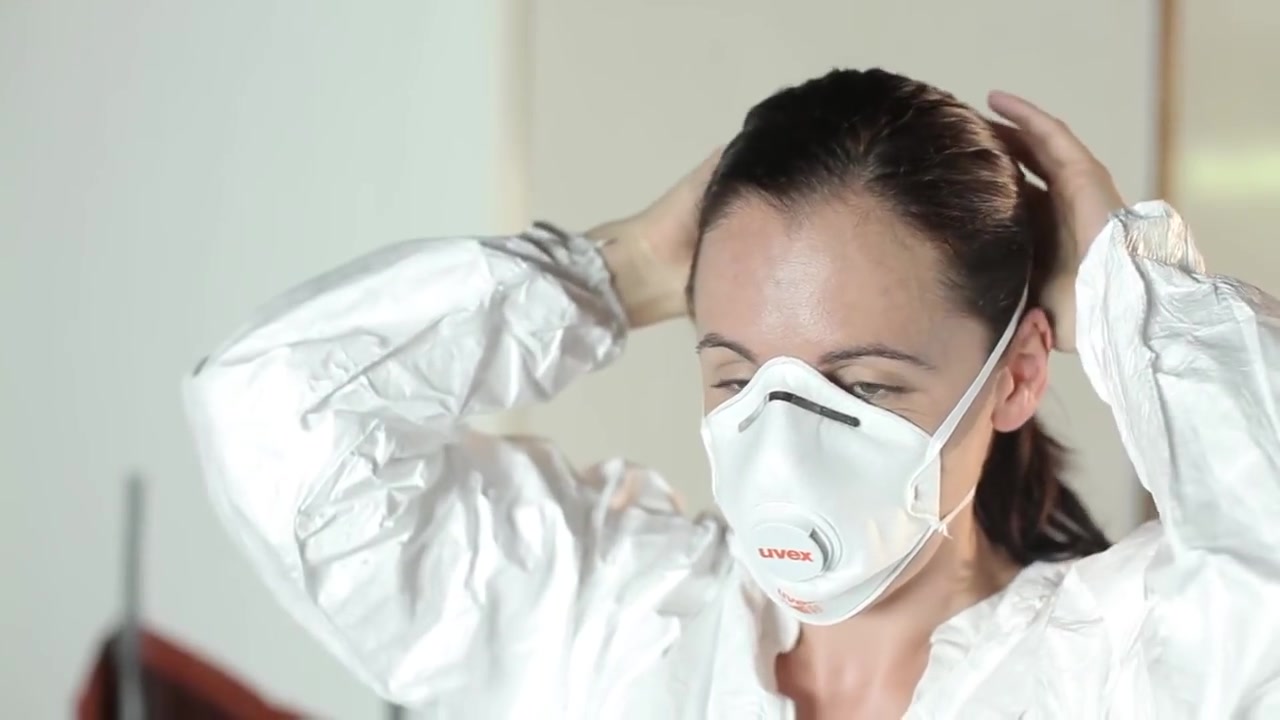
Objects detected:
Mask
Coverall